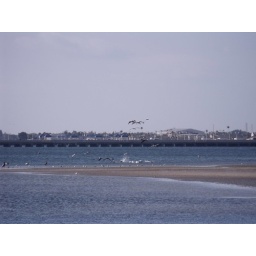
the splash of a diving brown pelican by the white pelicans